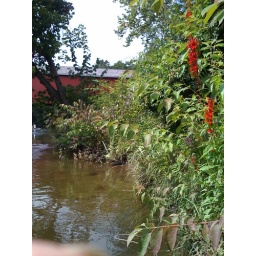
Cardnal flower by bridge